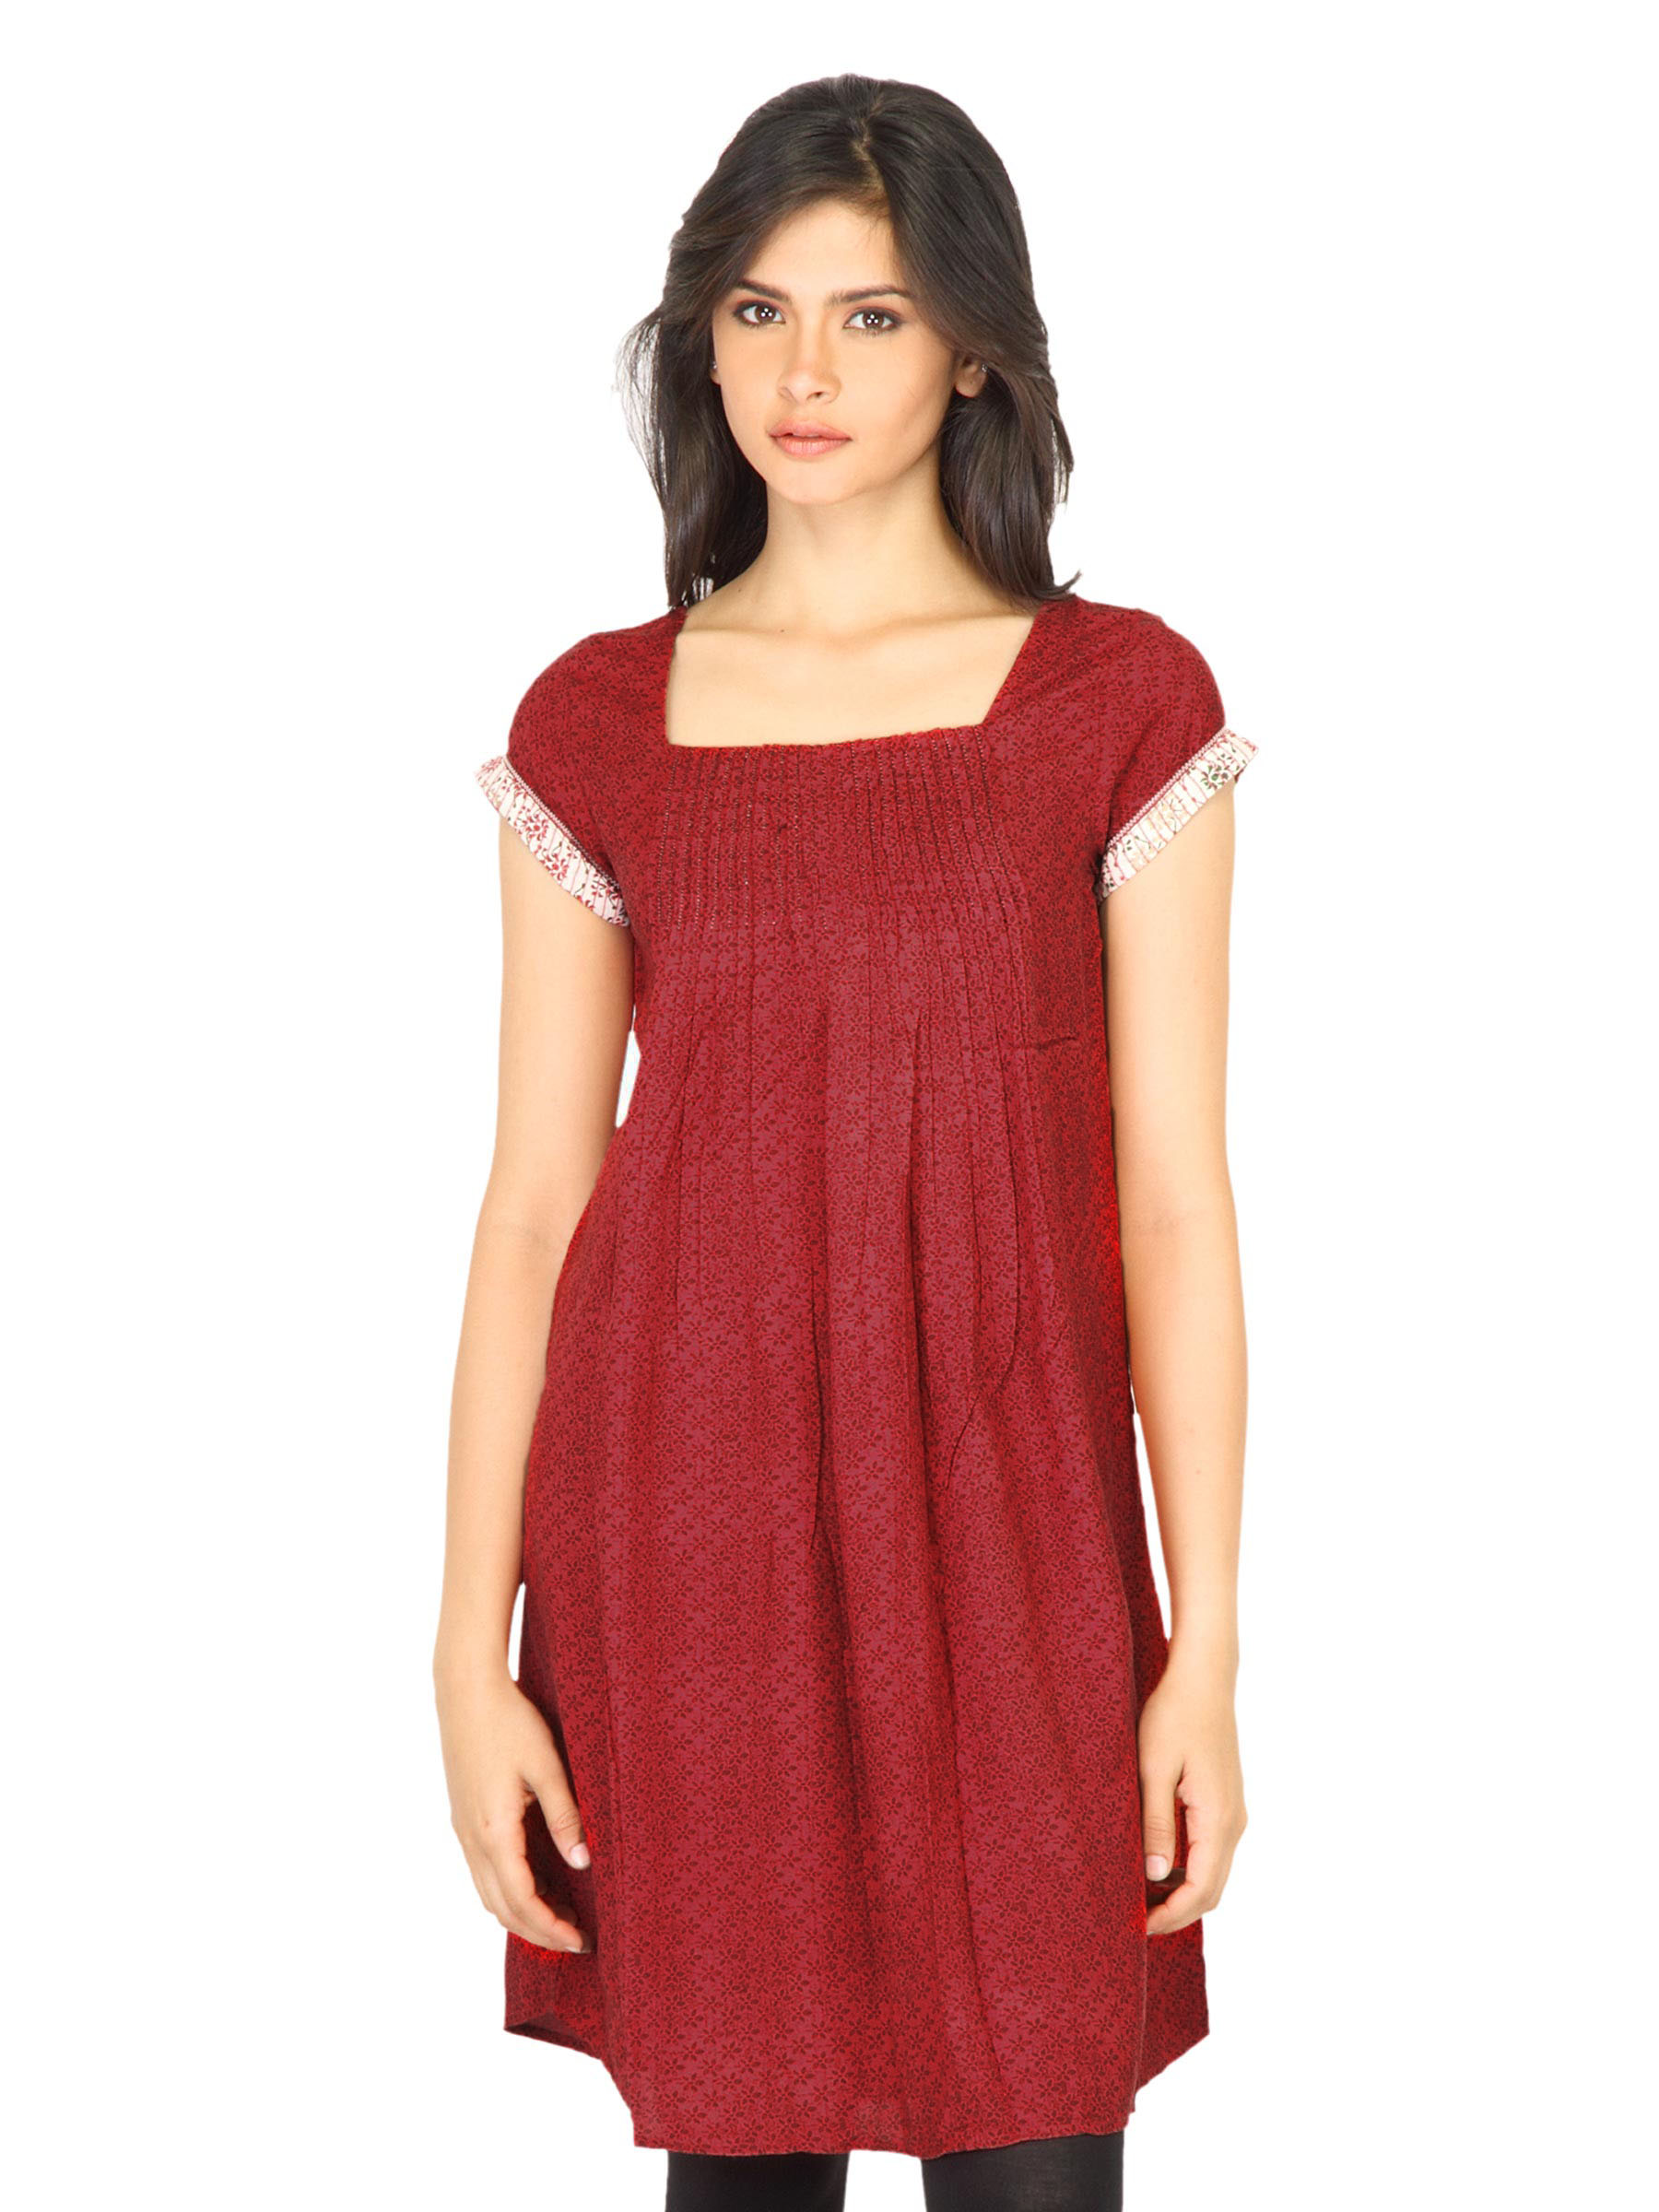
W Women Small Flower Pattern Red Kurti
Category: Apparel / Topwear / Kurtis
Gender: Women
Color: Red
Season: Fall 2011
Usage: Ethnic